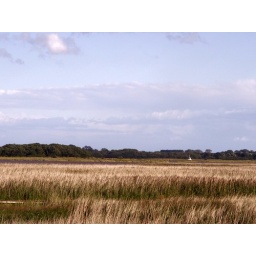
boat in the grass